William Harbison

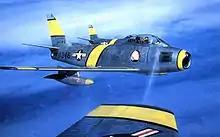
North American F-86F-25-NH Sabres of the 4th FIW/335th FIS "Chiefs" over Korea

To obtain first-hand information on Korean air operations, CFE obtained approval from USAF Chief of Staff, Hoyt Vandenberg, to send four RAF pilots to observe and report. Second World War ace, Wing Commander John Baldwin, Squadron Leader Harbison, and two junior officers were selected for this task. Harbison's specific assignment was with the USAF 4th Fighter Group to evaluate combat tactics used by the F-86 against the Soviet MiG-15. On 13 February 1952, Harbison reported to Colonel Harrison Thyng, commander of the 4th Fighter-Interceptor Wing at Kimpo Air Base, South Korea where he was assigned to the 335th Fighter Squadron. After attending "Clobber College", a program where newly arrived pilots flew training sorties with experienced instructors, Harbison once again found himself flying combat missions. He enjoyed the flying and considered himself lucky for the opportunity to "observe the air war along the Yalu River, arguably the best seat in the house". Harbison was credited with damaging a MiG-15 in combat and was awarded the United States Air Medal. After Baldwin failed to return from a weather reconnaissance mission, responsibility for completing the final report fell to Harbison. Despite the short notice and with little knowledge of the details Baldwin had intended to include, Harbison completed a 152-page report that evaluated the operational characteristics of the F-86 and the tactics used against the MiG-15.